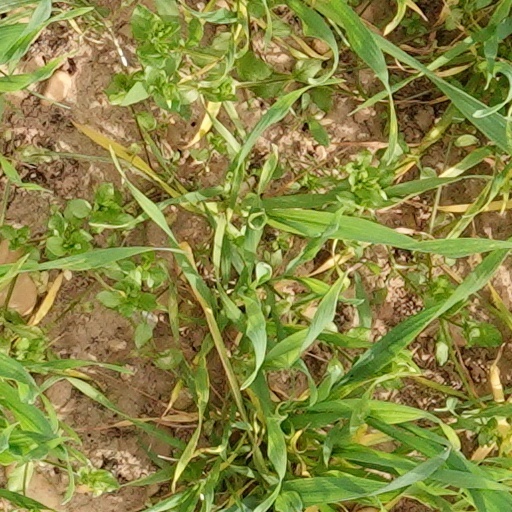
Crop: wheat